Nanua Bairagi

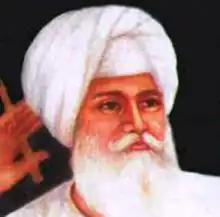
Nanua Bairagi, renowned mystic, humanitarian and Sikh warrior. He was a mystic poet and close associate of "sikh gurus". "Bhagat Nanua" was a reputed Saini of the 17th century

Nanua Bairagi, (~17th–18th century) also known as Nanua Bhagat and Jamala Singh, was a renowned mystic, humanitarian and Sikh warrior of Punjab.